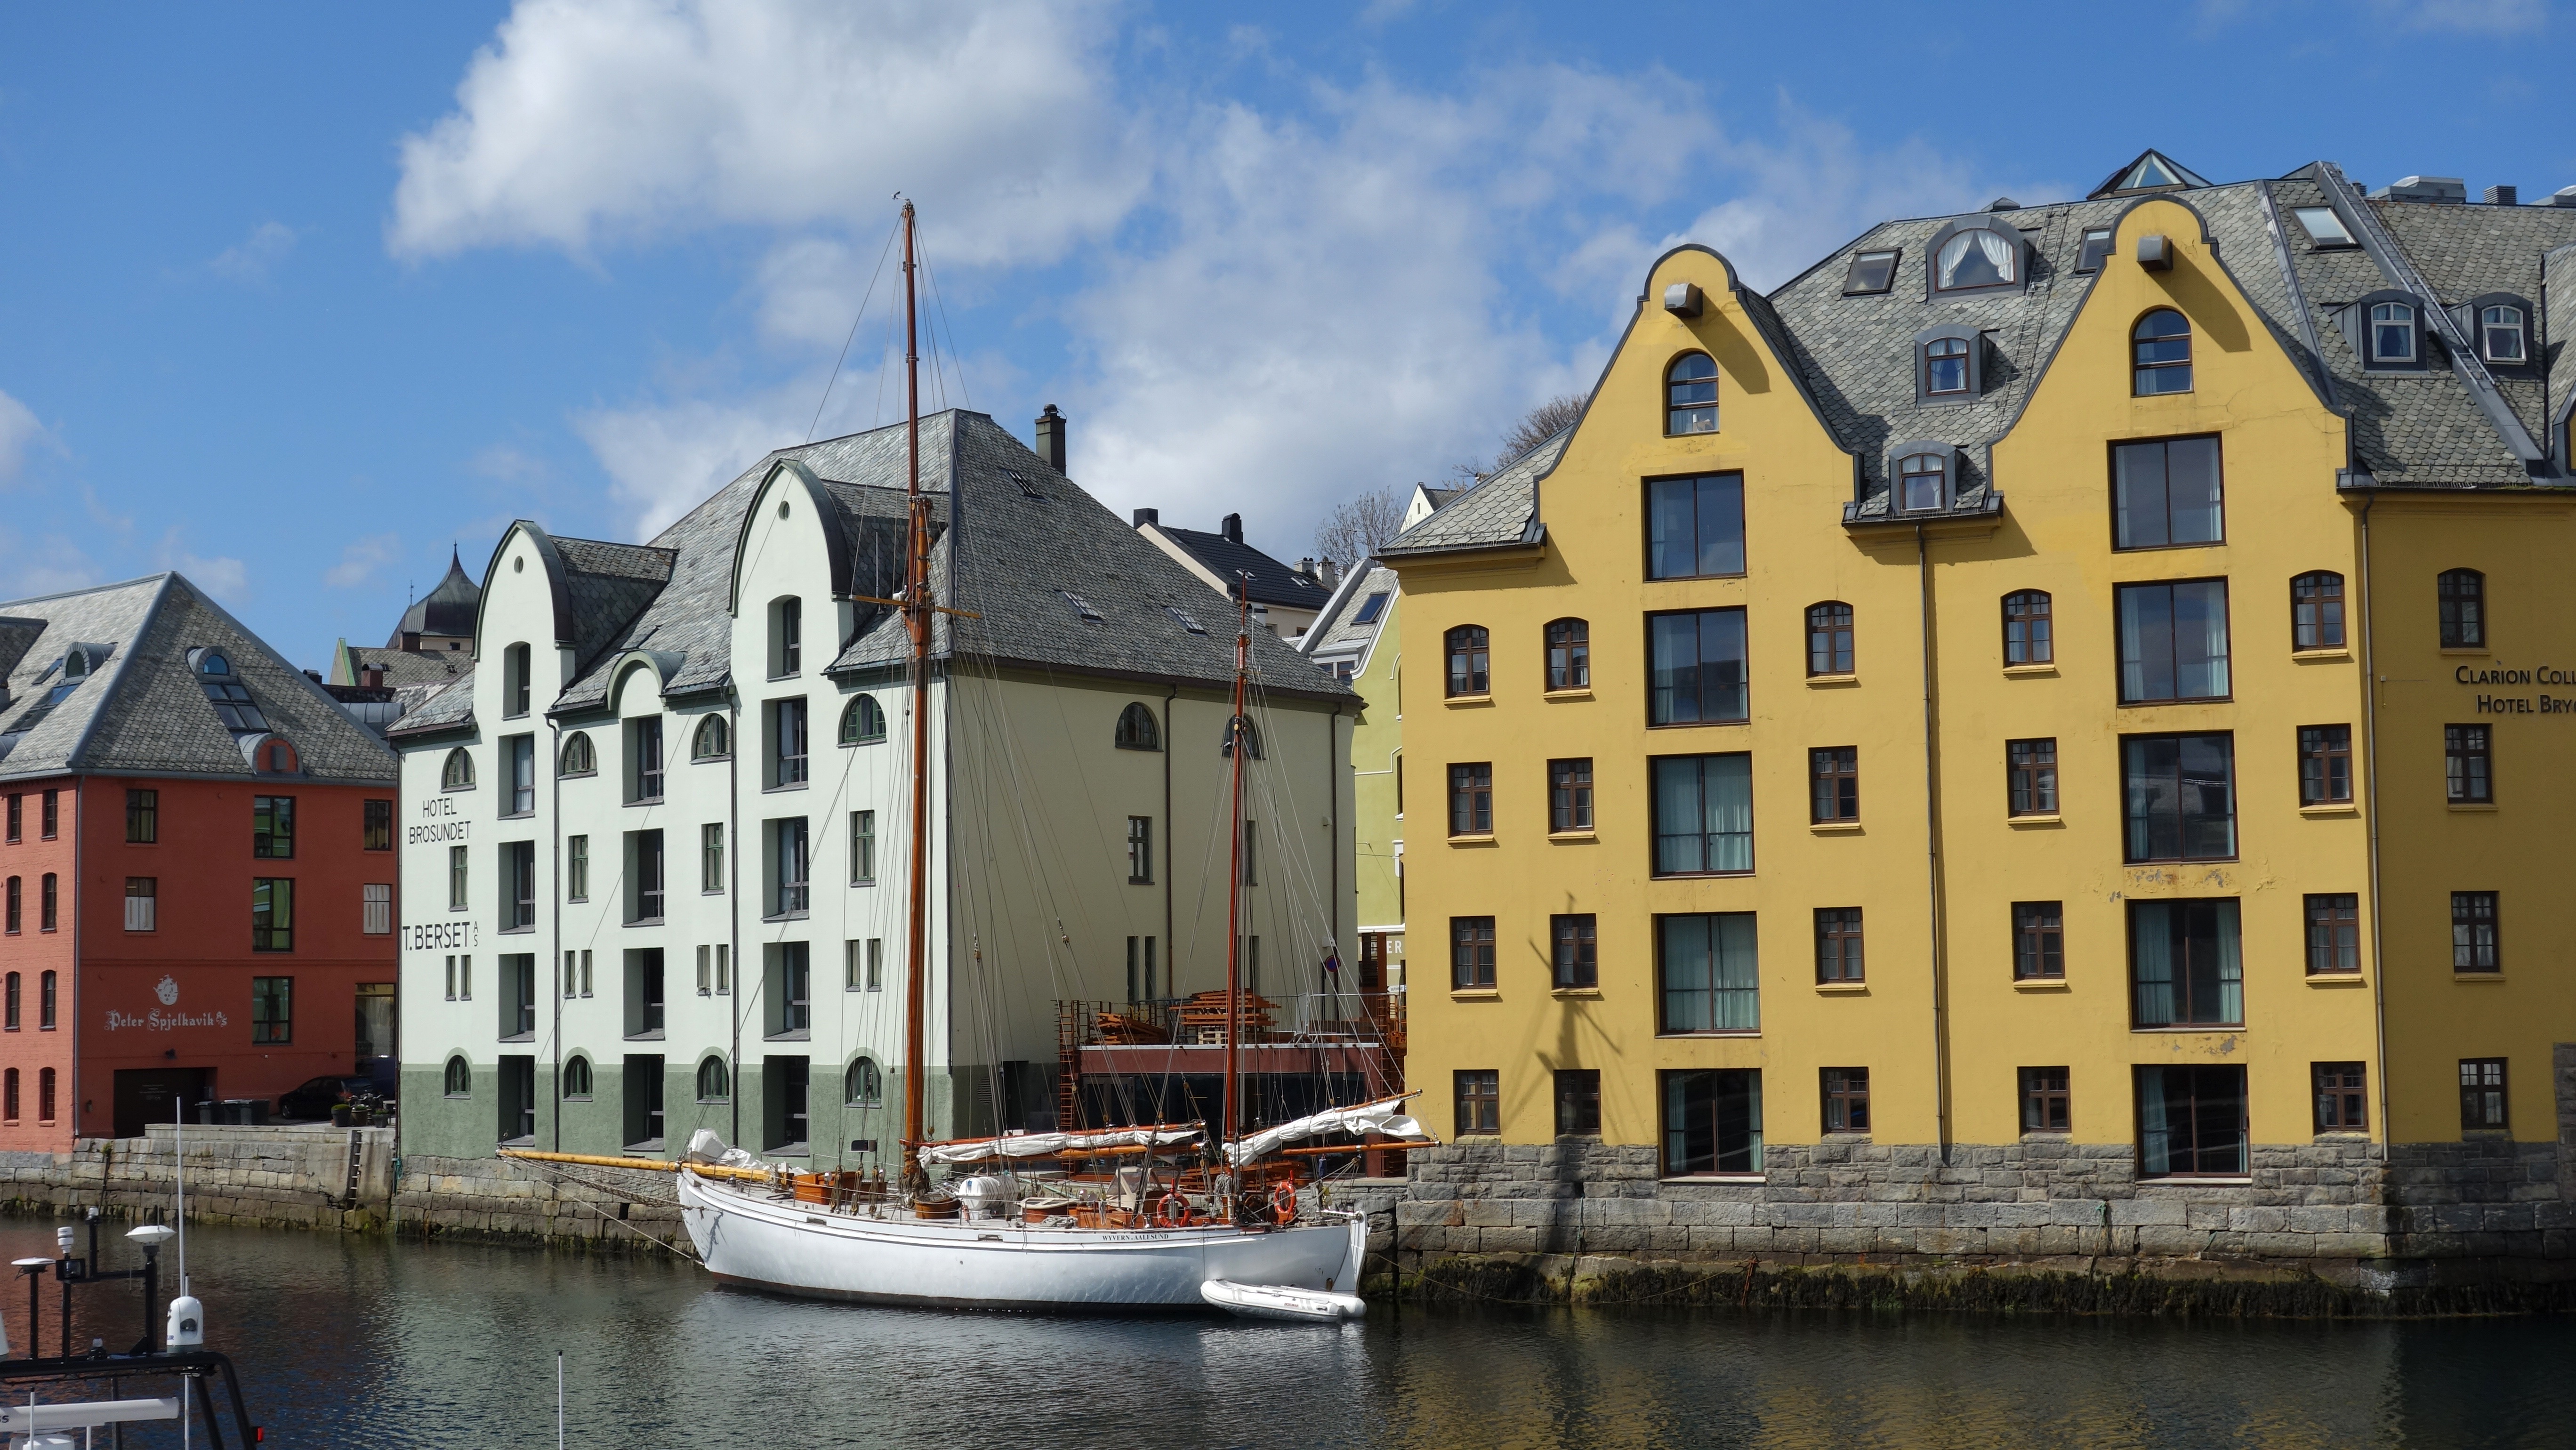
water, boat, town, canal, cityscape, vehicle, facade, port, tourism, waterway, buildings, estate, norway, neighbourhood, alesund, geographical feature